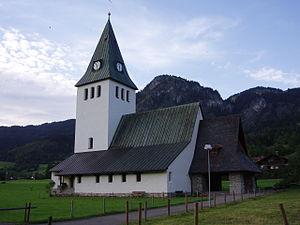
Thomas Wechs est un architecte allemand.